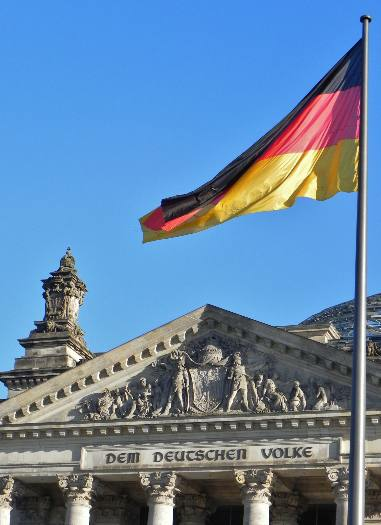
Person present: No